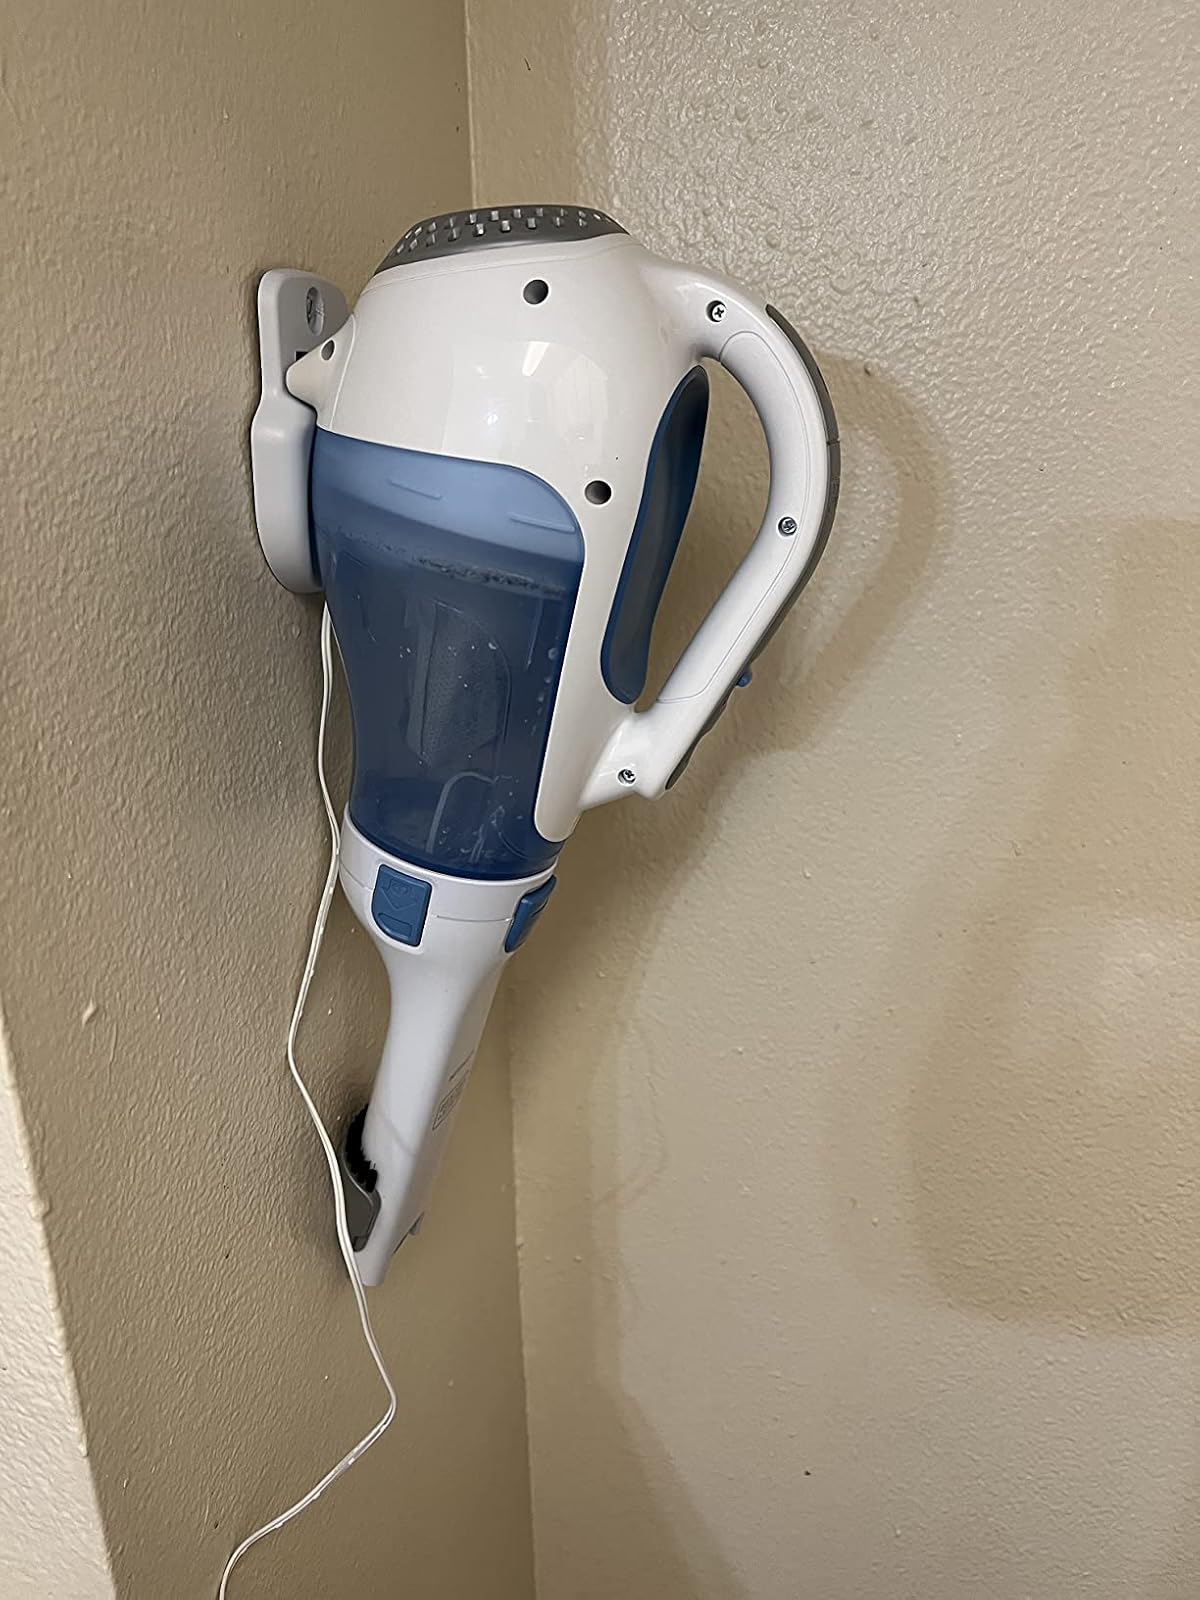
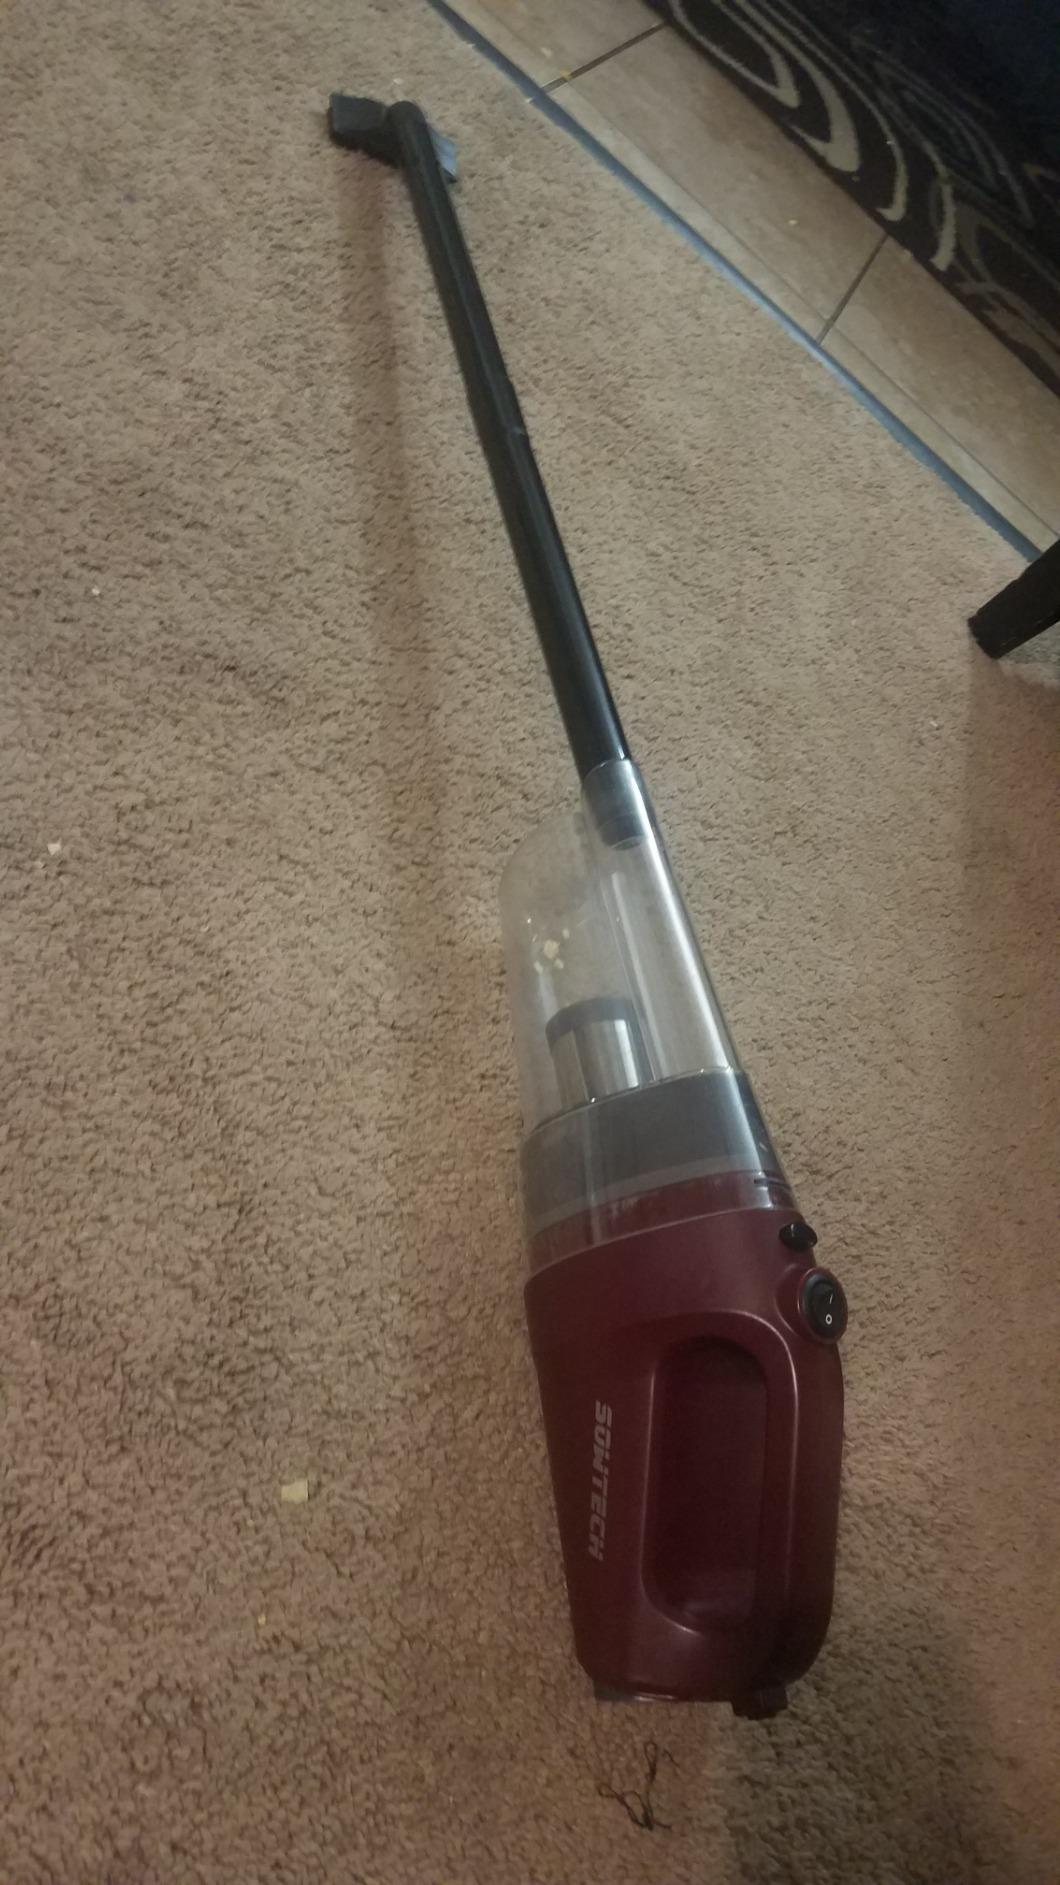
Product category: items_vacuum
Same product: no